2019 Hong Kong Rural Representative election

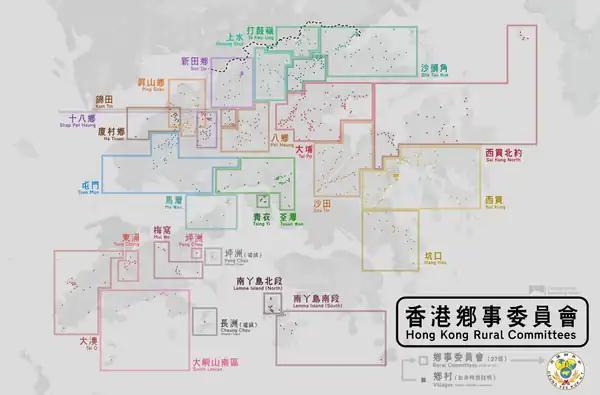
Map of Villages and Market Towns

A total of 1,540 seats were open for election. Each Existing Village elects one Resident Representatives, while Indigenous Village & Composite Indigenous Village elects one to five Indigenous Inhabitants Representatives. The Market Towns of Cheung Chau and Peng Chau elect 39 and 17 Kaifong Representatives respectively.